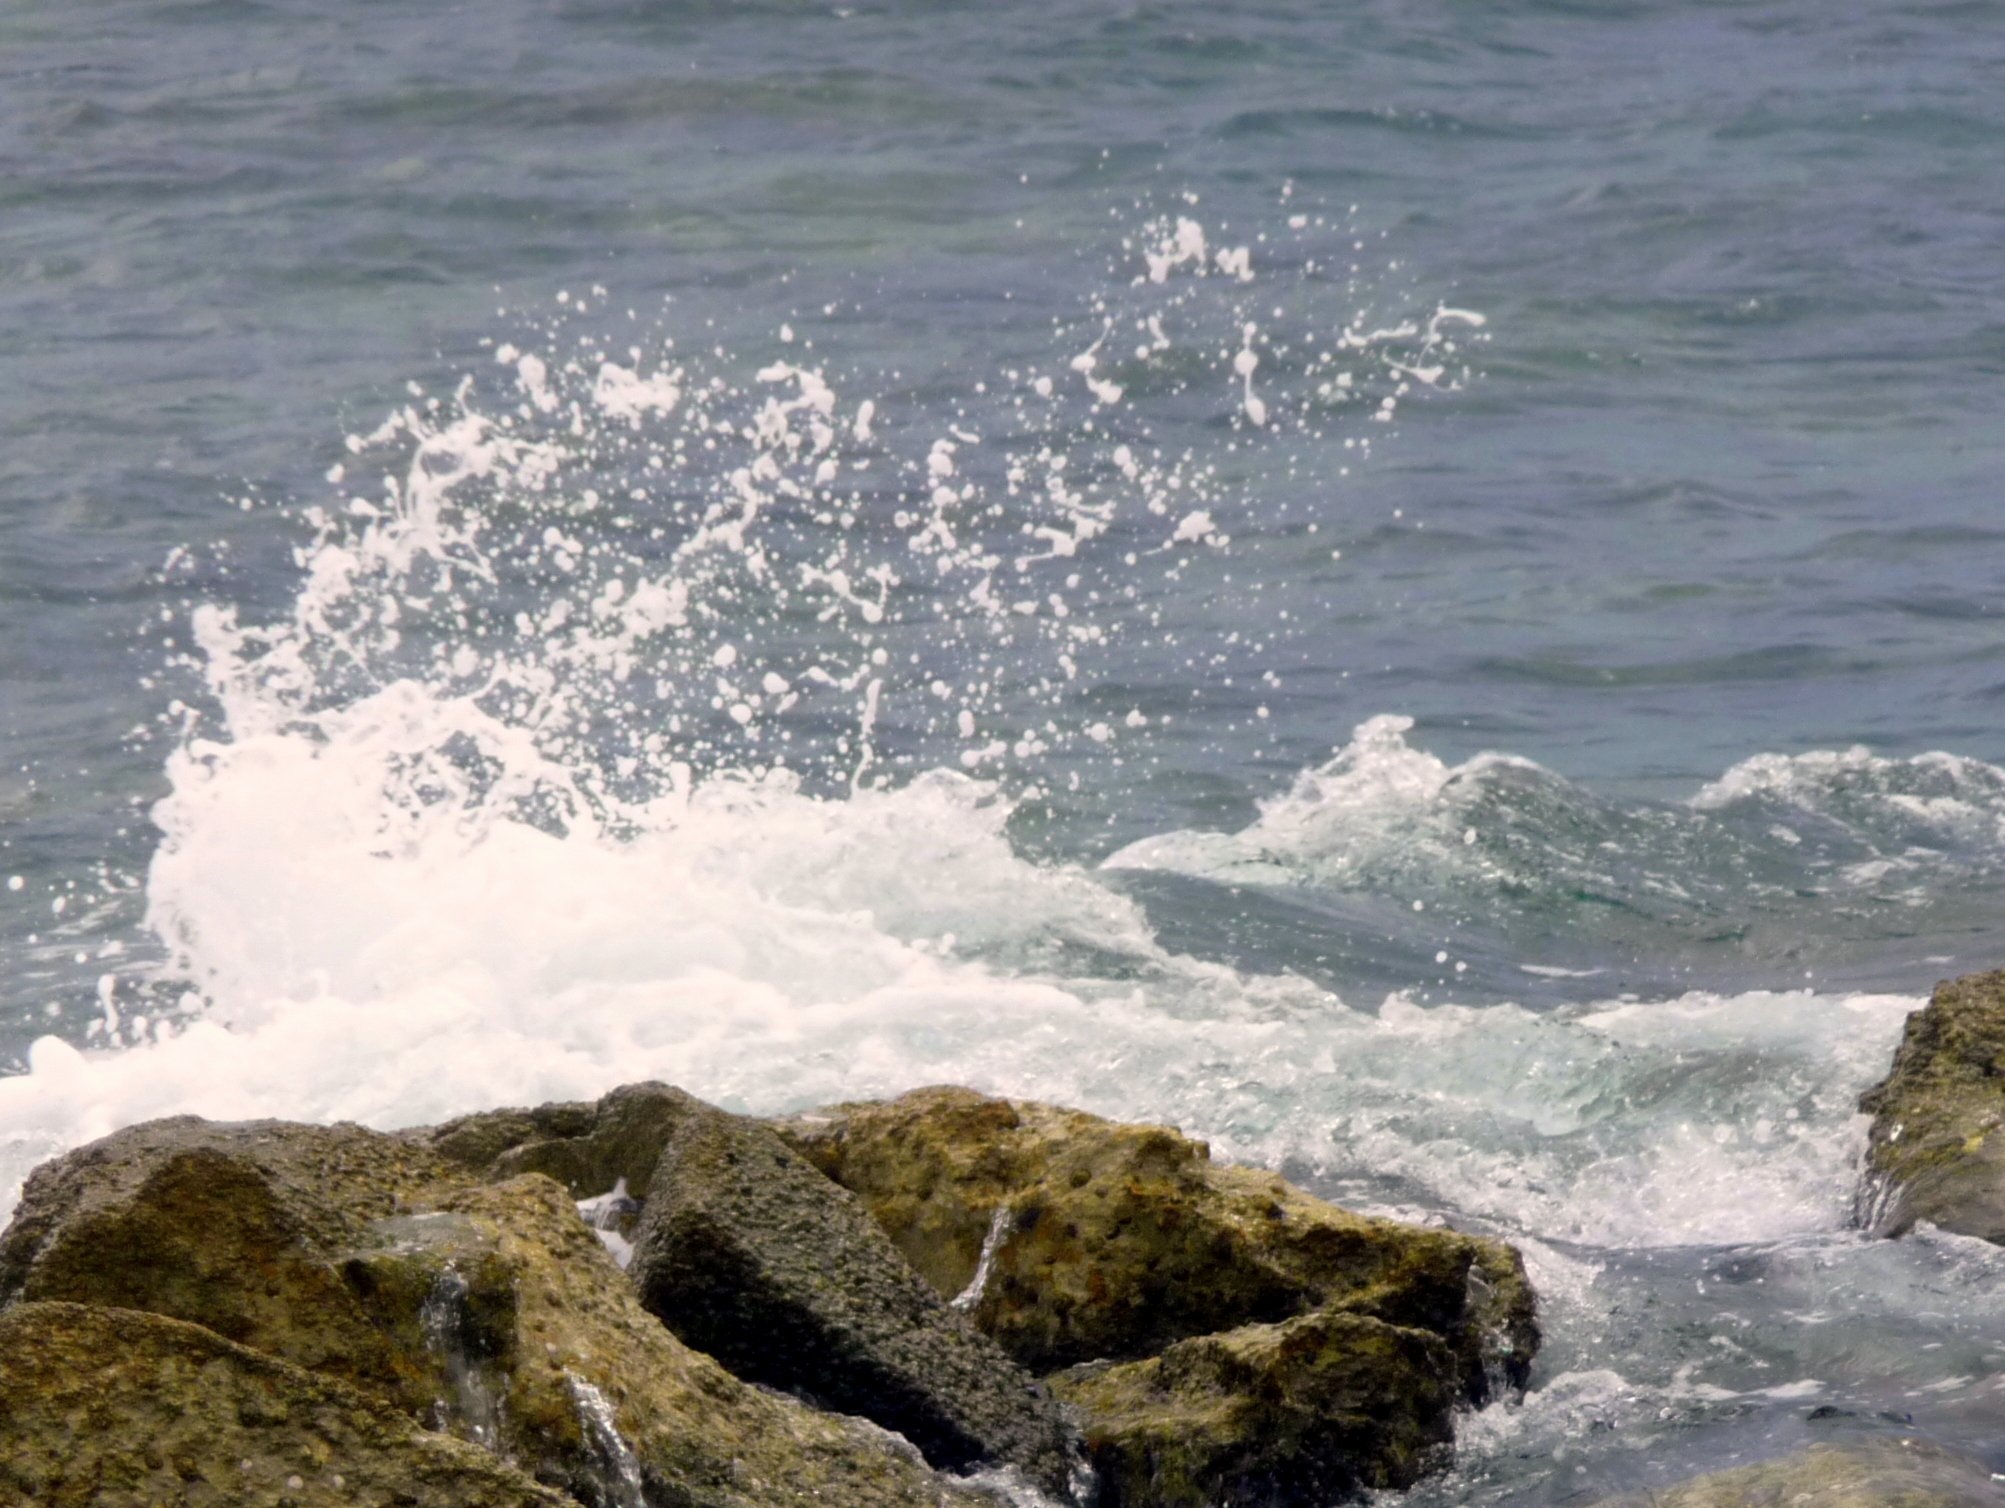
beach, sea, coast, water, rock, ocean, shore, wave, cliff, bay, terrain, croatia, cape, adriatic sea, rocky shore, wind wave